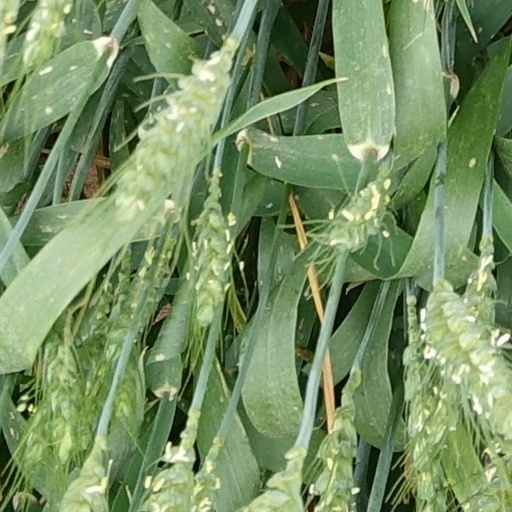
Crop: wheat